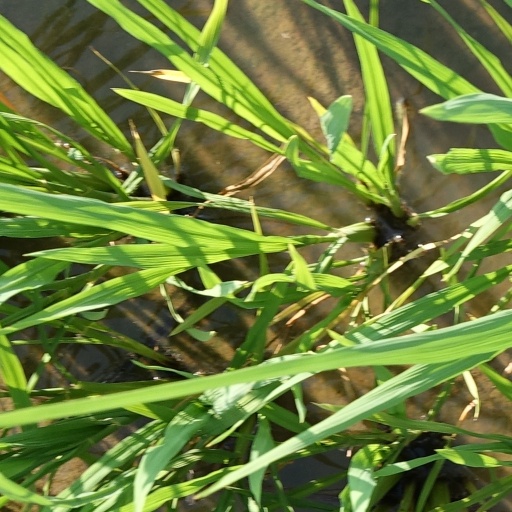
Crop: rice